History of the United States

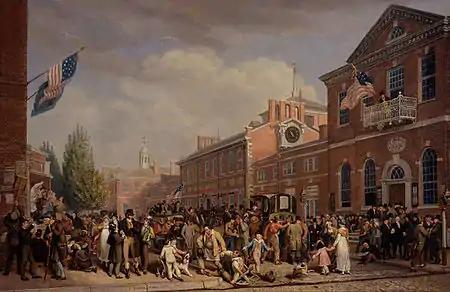
Depiction of election-day activities in Philadelphia by John Lewis Krimmel in 1815

The French and Indian War (1754–1763), part of the larger Seven Years' War, was a watershed event in the political development of the colonies. The influence of the French and Native Americans, the main rivals of the British Crown in the colonies and Canada, was significantly reduced and the territory of the Thirteen Colonies expanded into New France in Canada and Louisiana. The war effort also resulted in greater political integration of the colonies, as reflected in the Albany Congress and symbolized by Benjamin Franklin's call for the colonies to "Join, or Die."